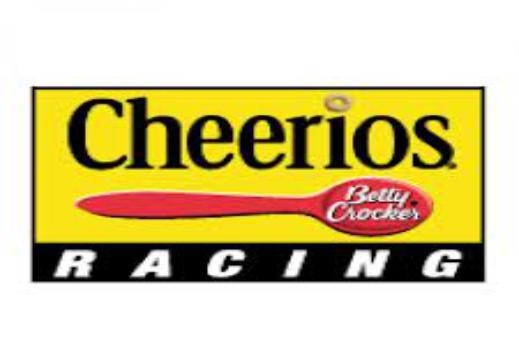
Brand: Cheerios
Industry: Food